Gemeinlebarn

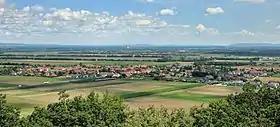
West-southwest view of Gemeinlebarn

Gemeinlebarn is an Austrian village in the community of Traismauer in the district of Sankt Pölten-Land, Lower Austria. Its population is about 1000 inhabitants. Its Old High German name is "Lewary" and so most of the native "Gemeinlebarner" (citizen of Gemeinlebarn in German) call it "Lewing".